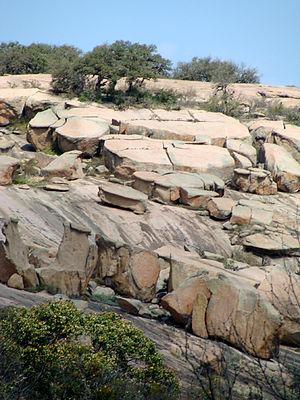
Le Texas /tɛɡzɑ/ ou /tɛksas/ est un État du Sud des États-Unis, le deuxième plus vaste du pays après l'Alaska et le deuxième plus peuplé derrière la Californie. Selon le décompte officiel du Bureau du recensement des États-Unis, le Texas aurait 25 145 561 habitants. Sa capitale est Austin alors que Houston est sa plus grande ville et Dallas-Fort Worth son agglomération la plus peuplée. Les Texans sont à près de 80 % des citadins et presque la moitié d'entre eux vivent dans deux agglomérations : Dallas-Fort Worth ou Houston. Quatre aires urbaines du Texas comptent plus d'un million d'habitants : Houston, Dallas-Fort Worth, San Antonio et Austin.